1960s in fashion

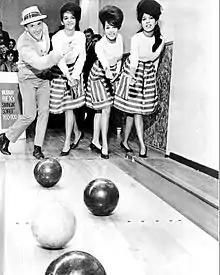
The Ronettes with their signature beehive hairstyles.

During the early 1960s, slim fitting single breasted continental style suits and skinny ties were fashionable in the UK and America. These suits, as worn by Sean Connery as James Bond, the Rat Pack's Frank Sinatra, and the cast of "Mad Men", were often made from grey flannel, mohair or sharkskin. Tuxedos were cut in a similar form fitting style, with shawl collars and a single button, and were available either in the traditional black, or in bright colors such as red or sky blue popularized by Frankie Valli of The Four Seasons. Men's hats, including the pork pie hat and Irish hat, had narrower brims than the homburgs and fedoras worn in the 1950s and earlier. During the mid-1960s, hats began to decline after presidents John F. Kennedy and Lyndon B. Johnson appeared in public without one.